Scouting in South West England

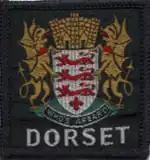
The badge worn by members of Dorset Scout County.

Dorset Scout County covers the county of Dorset and provides Scouting opportunities for young people and adults in the area. The county's headquarters are located at the County owned activity centre at Buddens Scout Centre The county is led by a team of volunteer managers and trustees covering all aspects of youth programme and adult support and also employ some paid members of staff at the County Office. The county is currently divided into 8 Scout Districts: